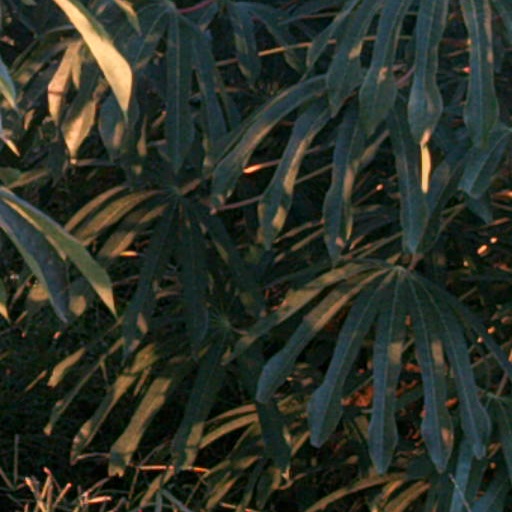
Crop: cassava